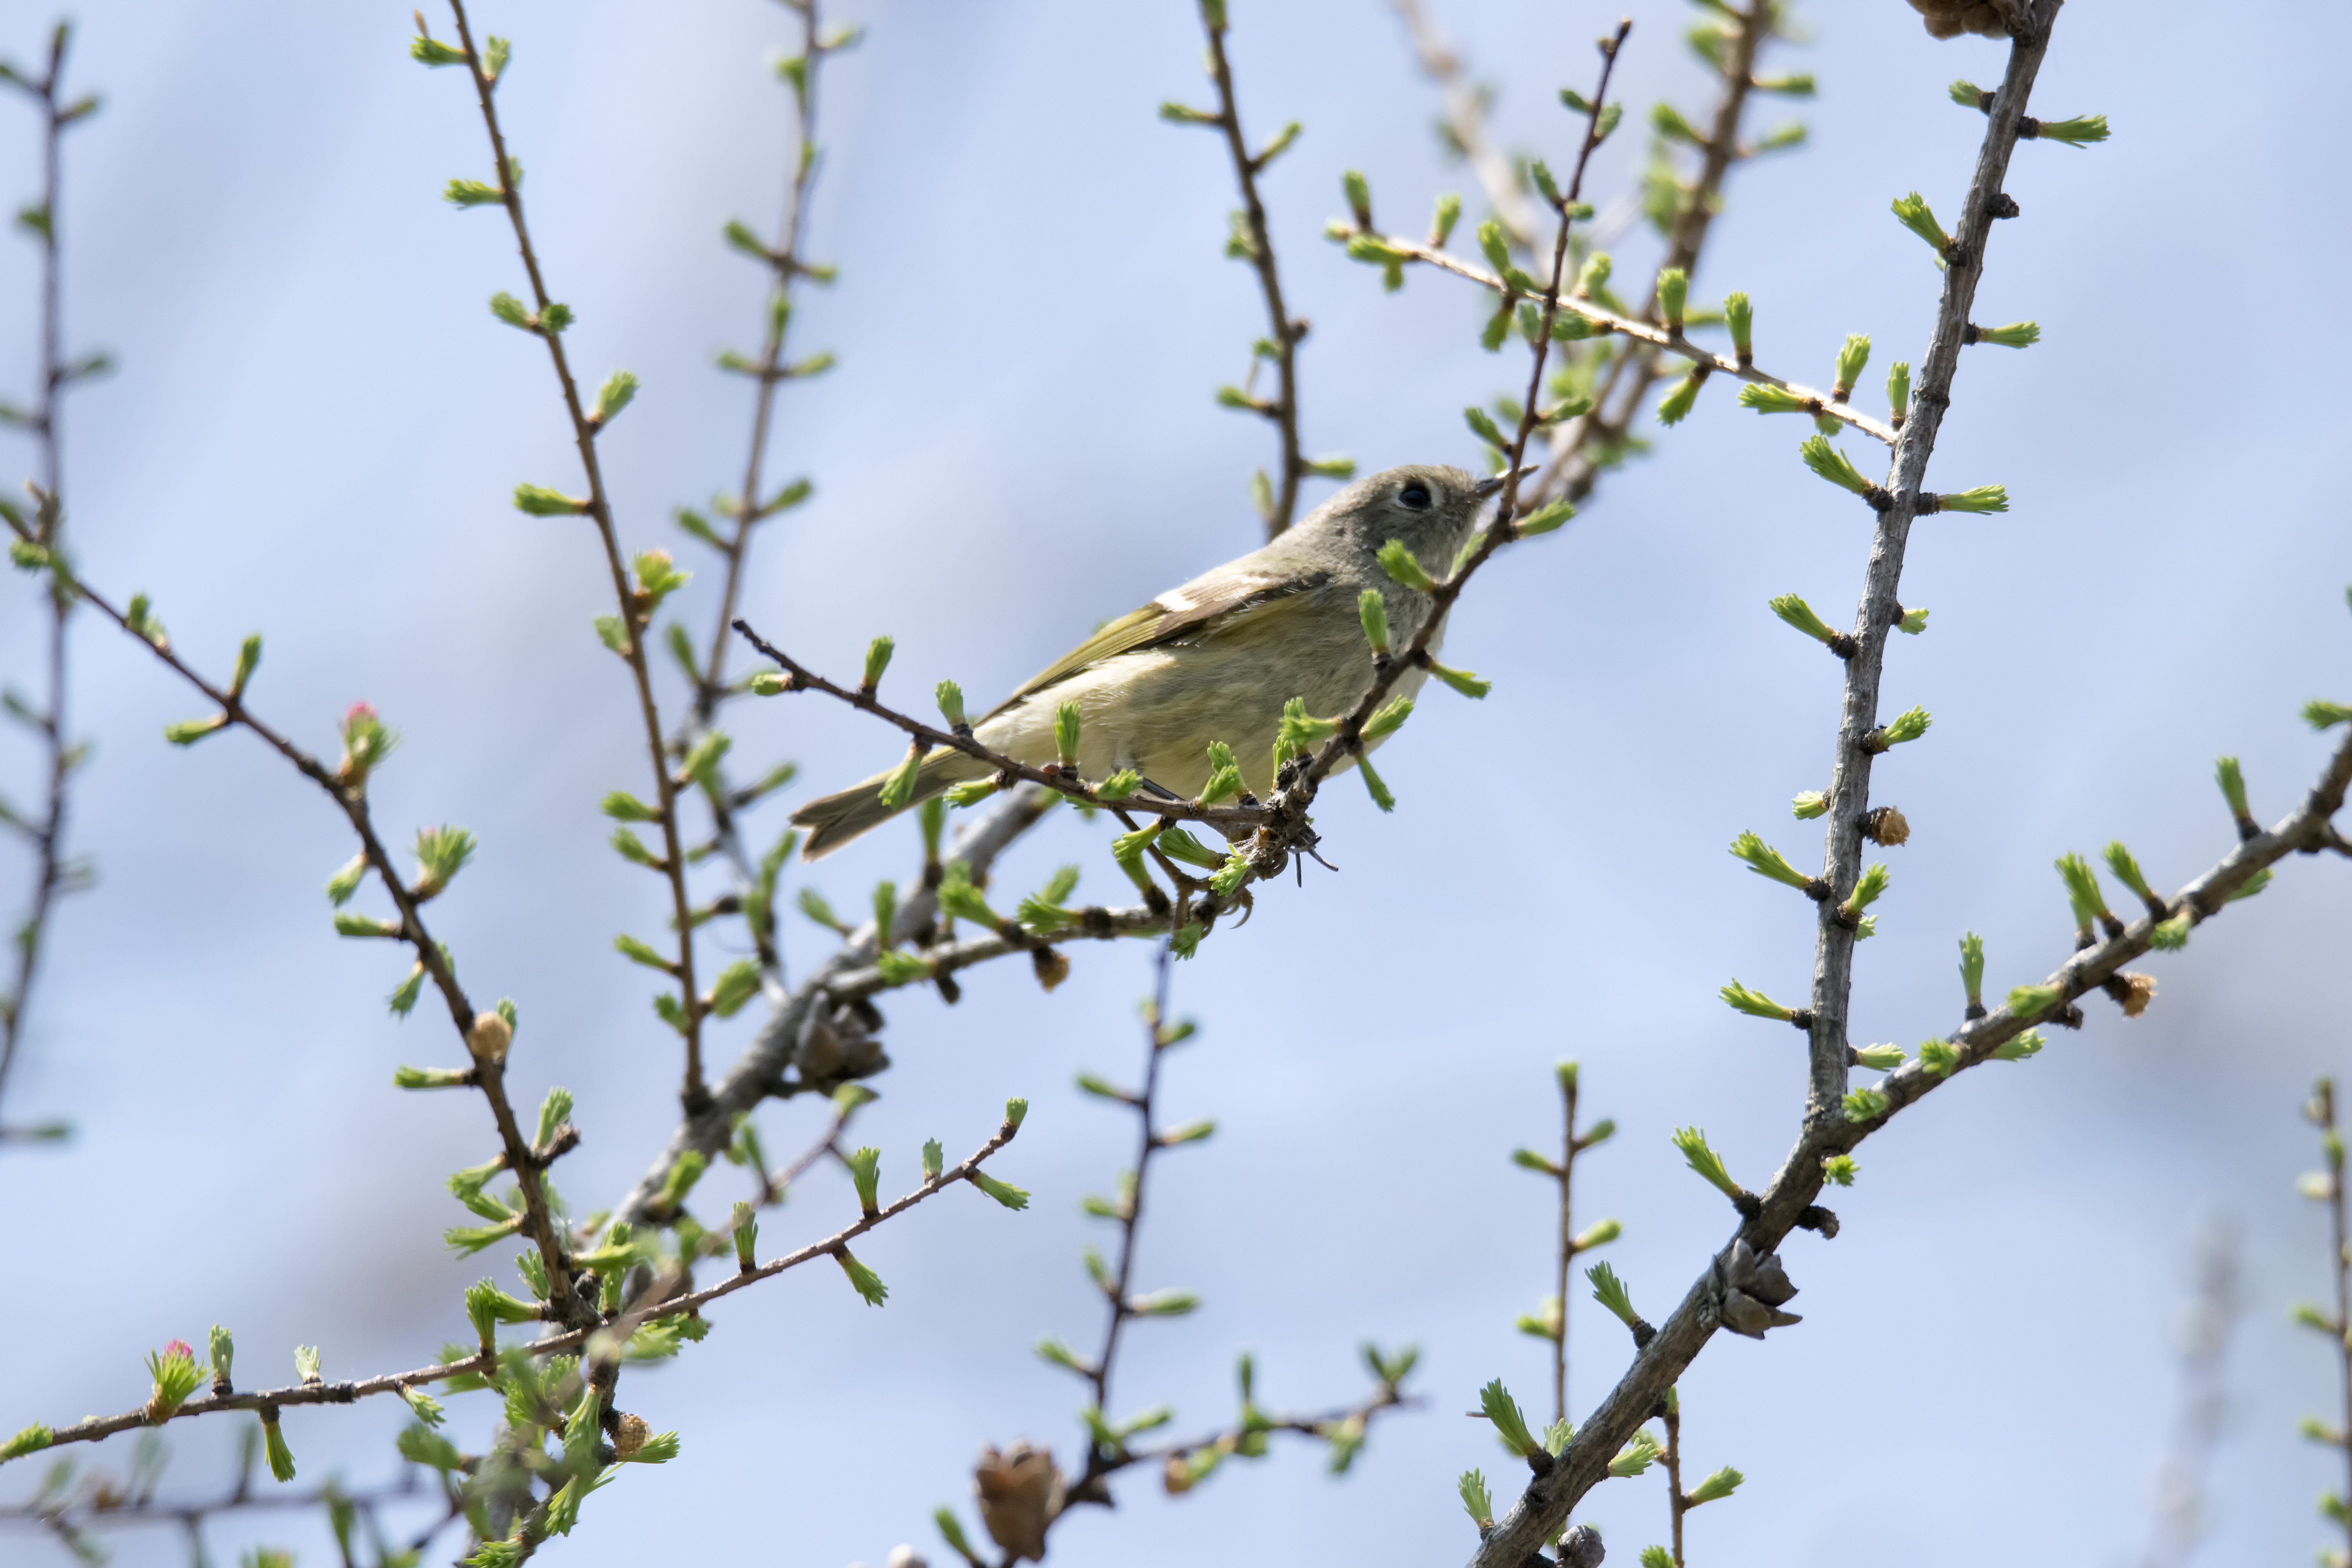
tree, nature, branch, bird, leaf, flower, wildlife, green, flora, fauna, twig, canada, a, quebec, finch, parakeet, sherbrooke, oiseau, roitelet, couronne, rubis, ruby, crowned, kinglet, perching bird